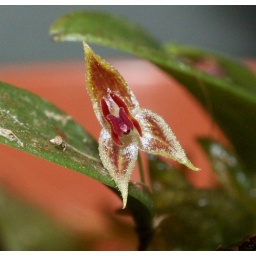
This plant comes from Monteverde.. It grew in a very shadowed tree covered with light moss, totally wet